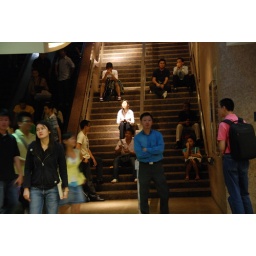
Like this shot cause of how the person was nicely sitting under the spot light.